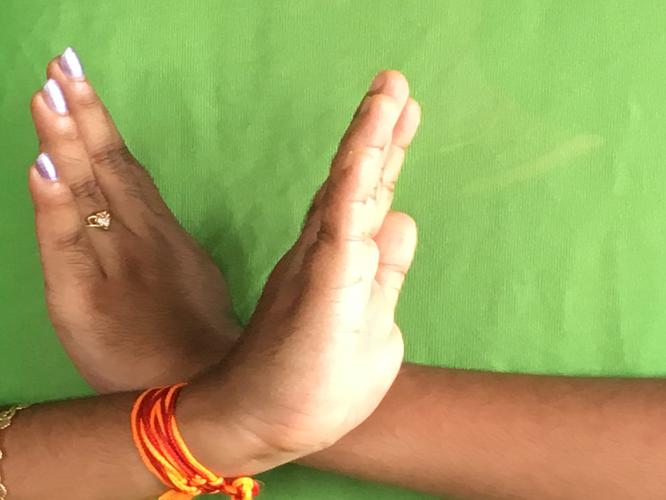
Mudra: Swastikam
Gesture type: double_hand